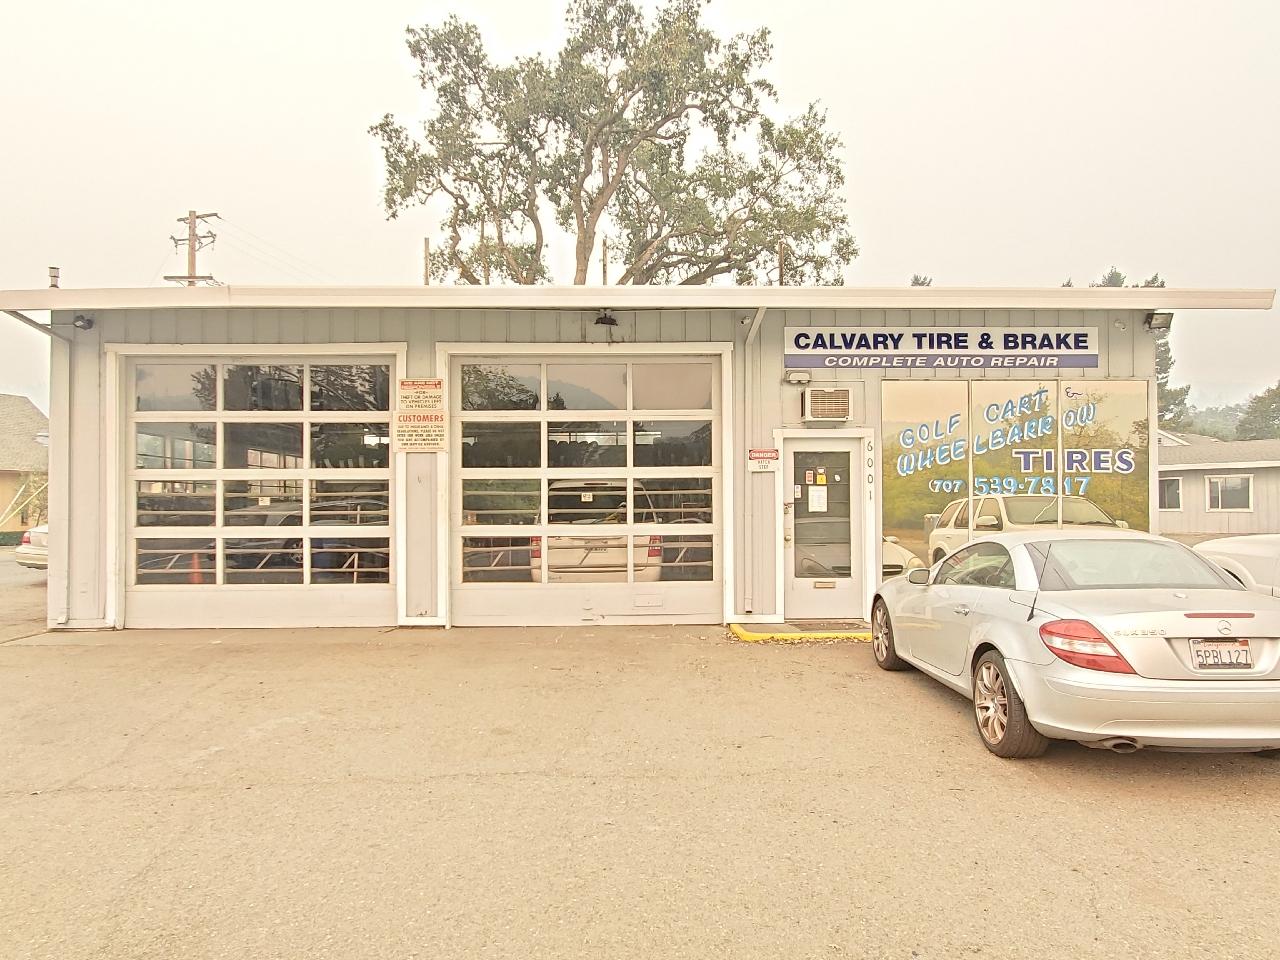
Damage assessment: no_damage